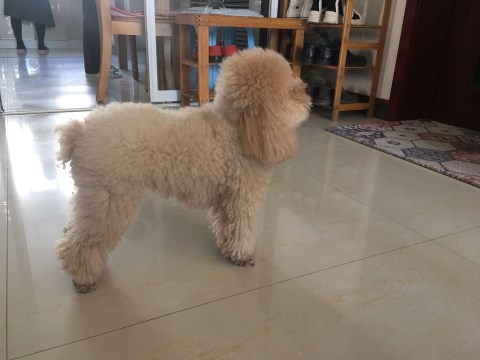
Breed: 7449-n000128-teddy